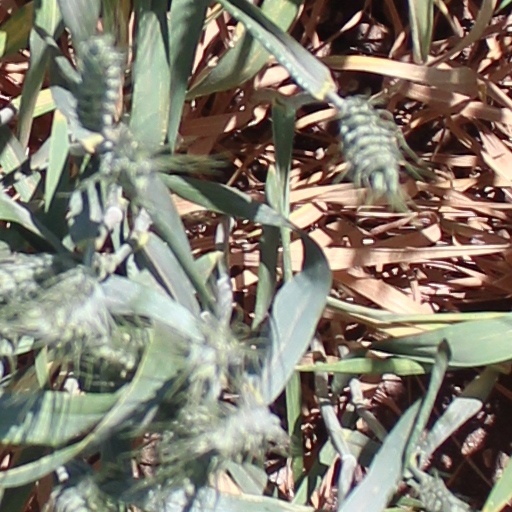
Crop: wheat